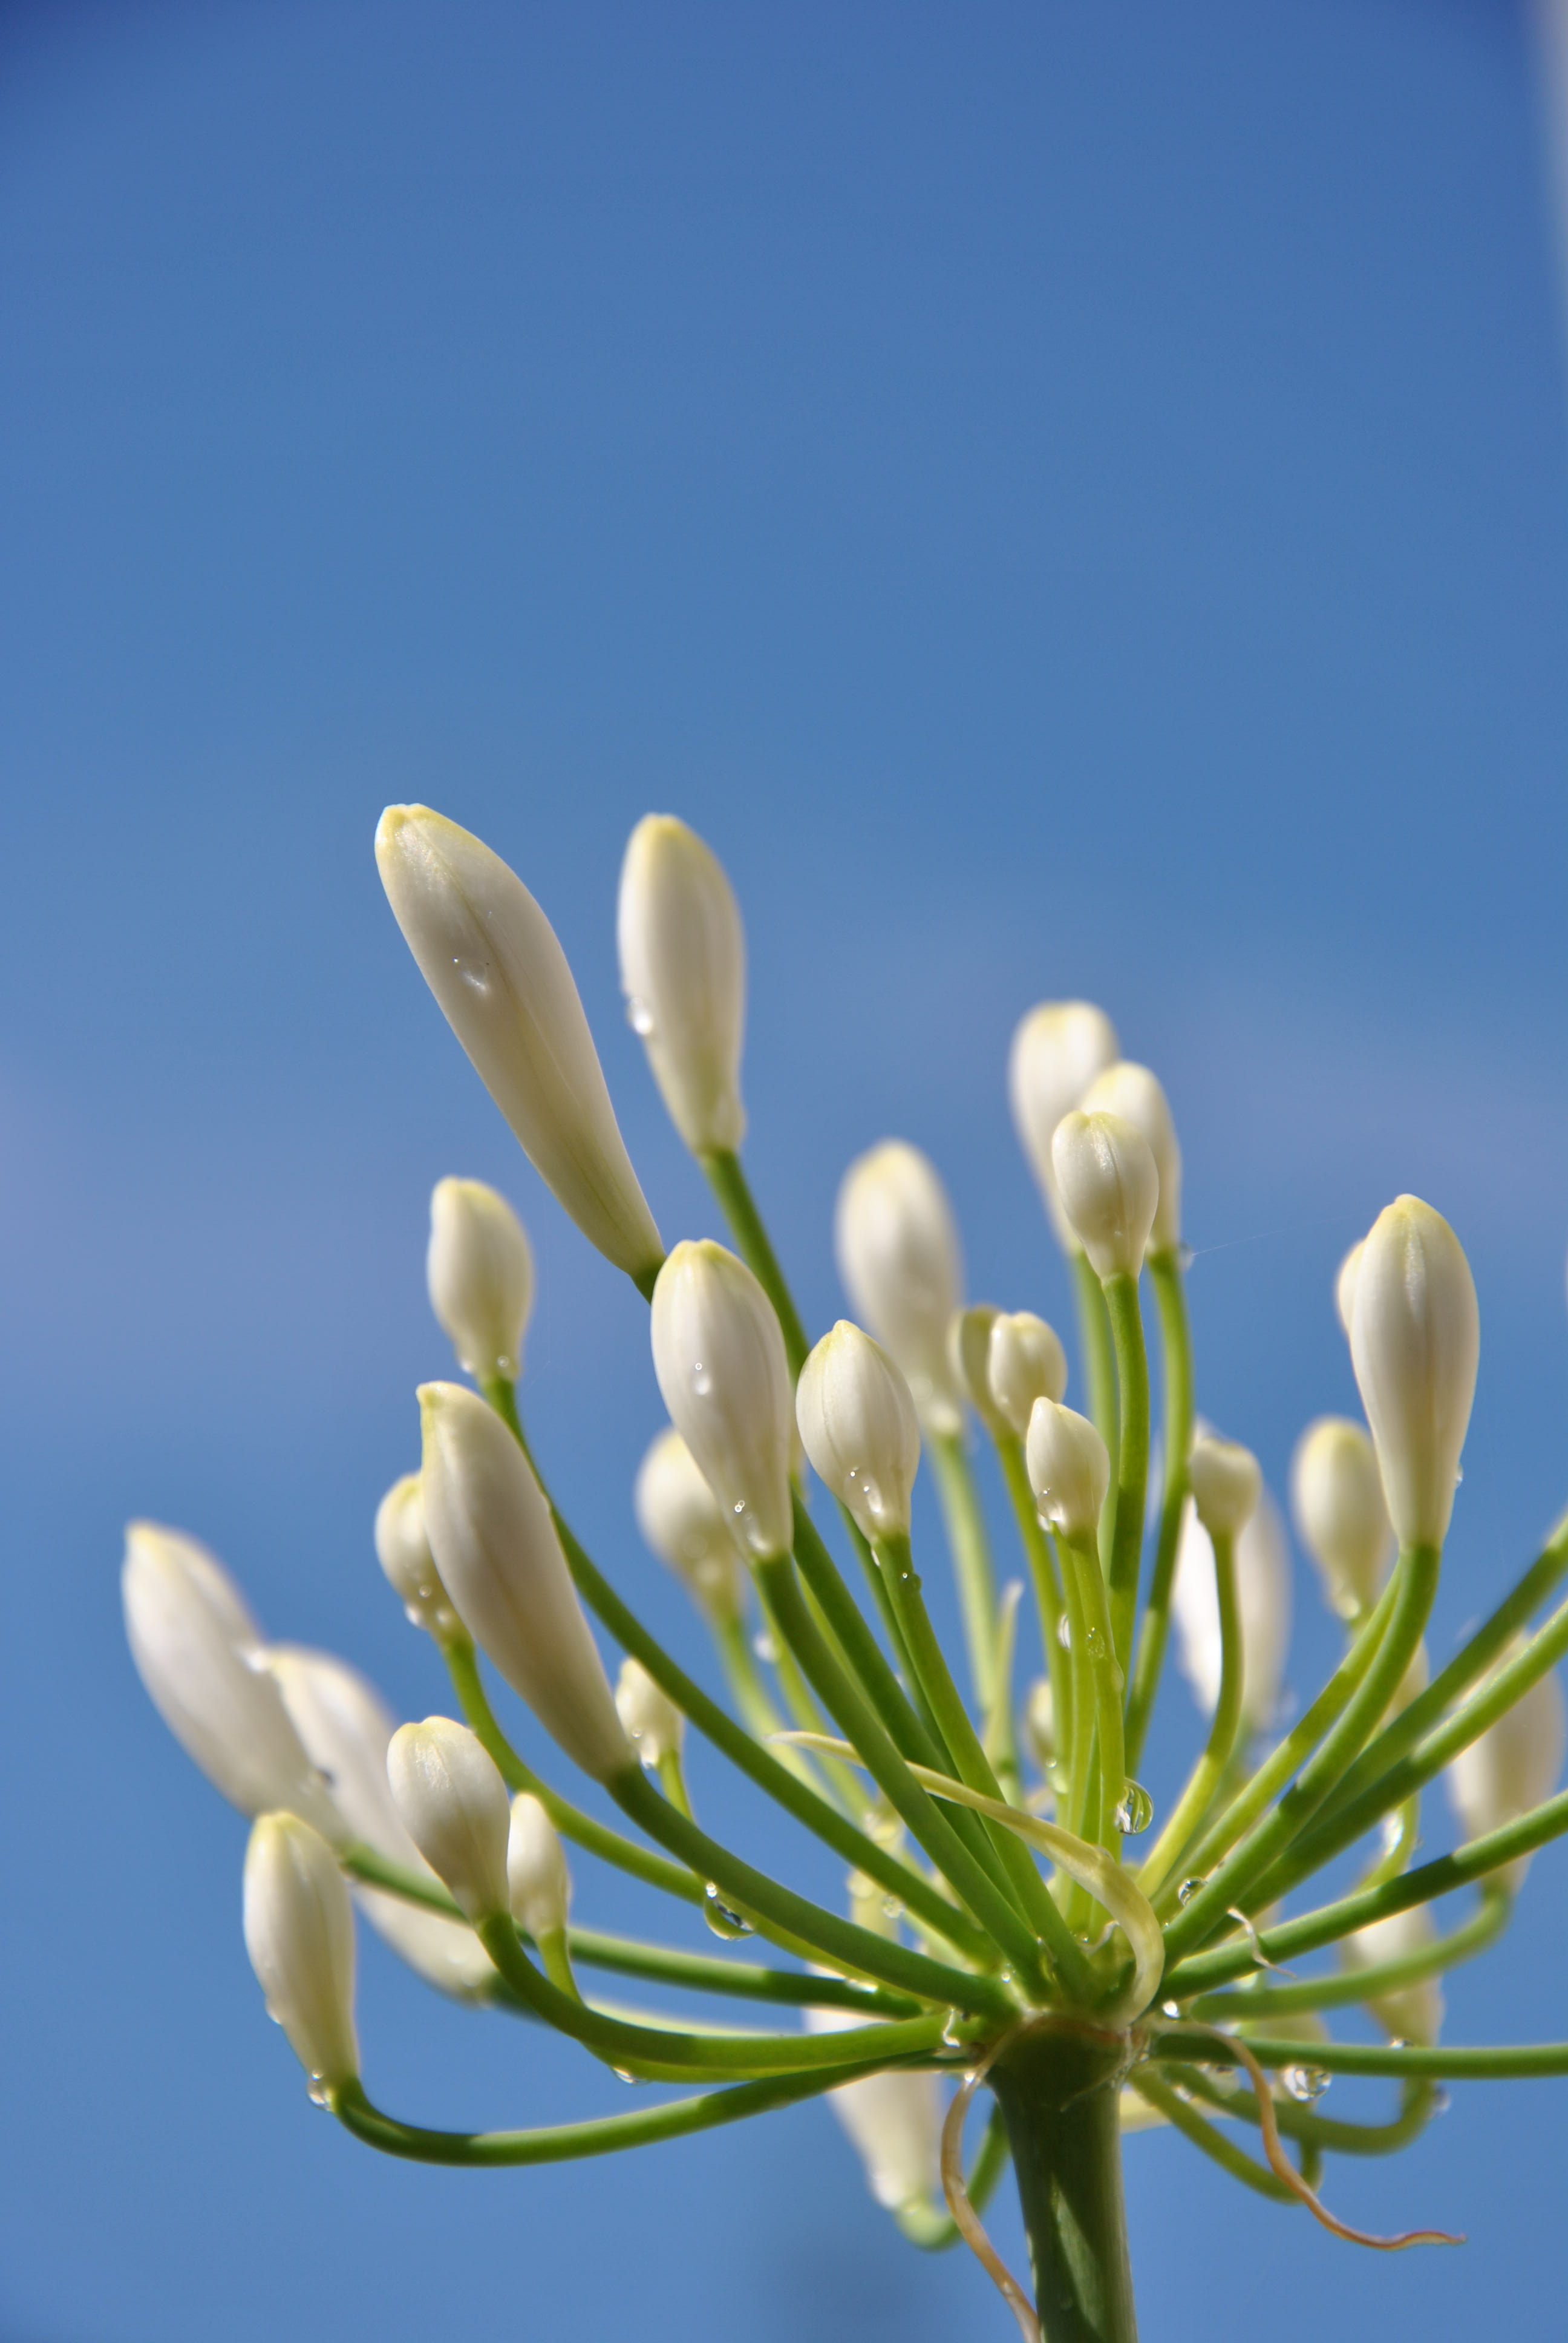
tree, nature, grass, branch, blossom, plant, white, flower, petal, bloom, spring, green, produce, botany, close, flora, wildflower, close up, shrub, bud, macro photography, flowering plant, plant stem, woody plant, land plant